Question: Please indicate a possible affordance area of knife that can be used for holding
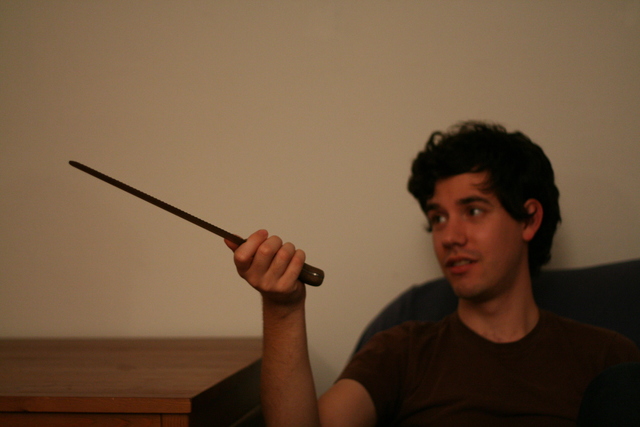
Answer: [237.5, 237, 331.5, 287]